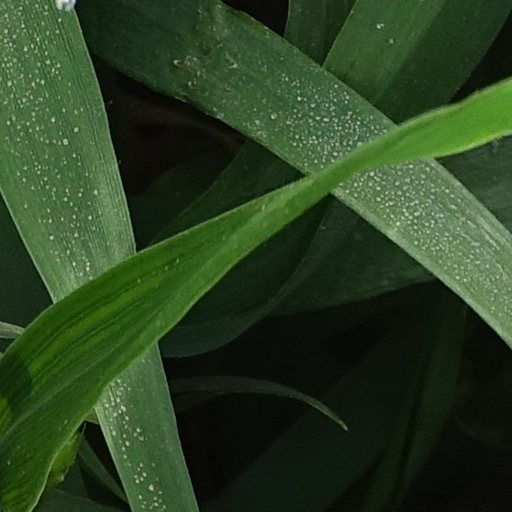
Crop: wheat